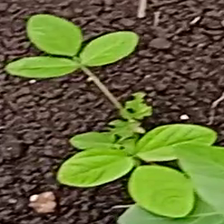
Weed species: Asian_Pigeonwings_(Clitoria Ternatea)